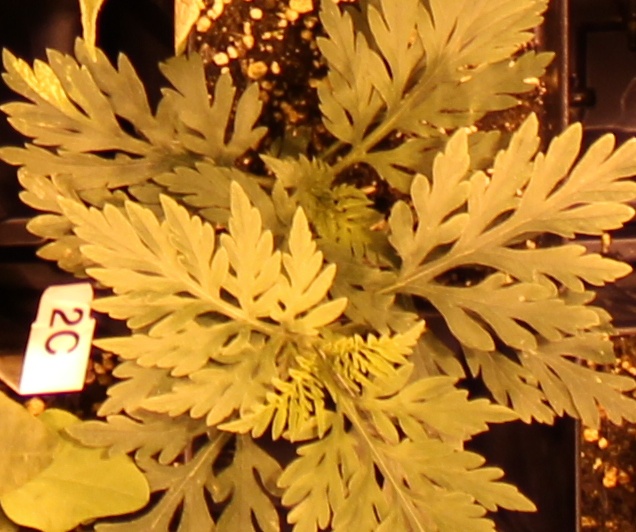
Label: Ragweed